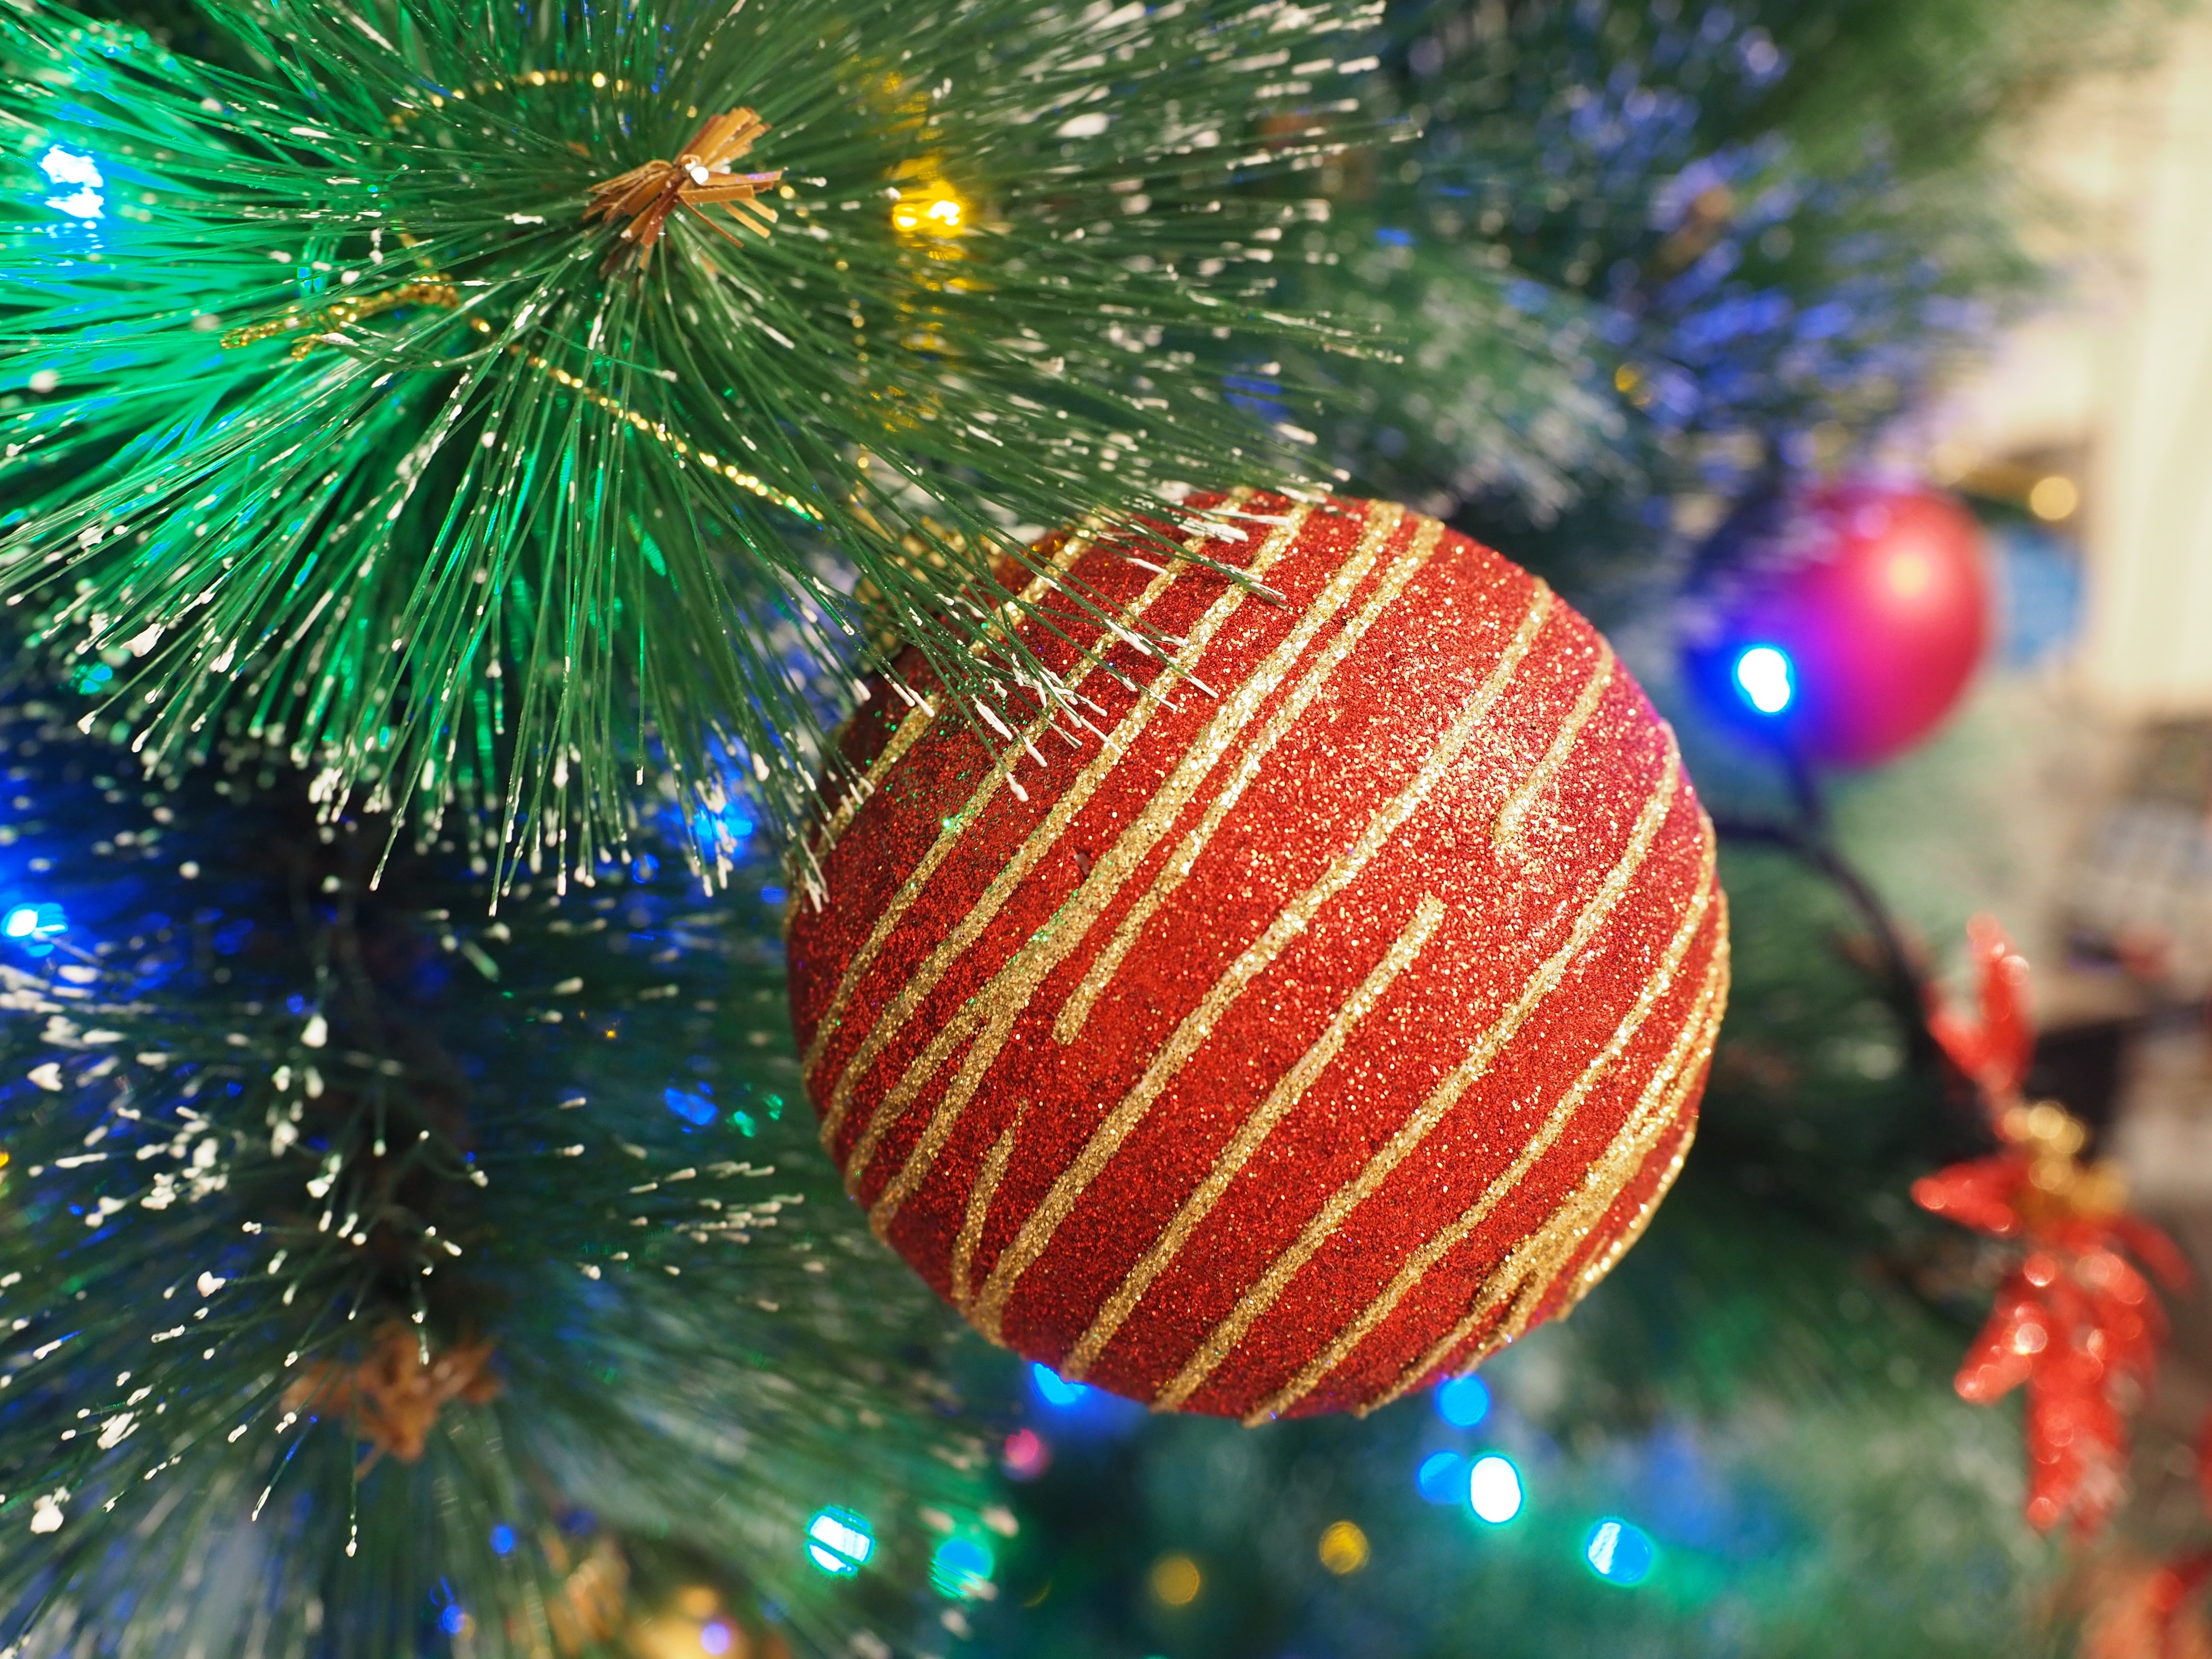
tree, branch, color, holiday, christmas, fir, toy, christmas tree, jewelry, ornament, christmas decoration, toys, event, christmas ball, swag, new year's eve, christmas tree toy, new year's eve ball, woody plant